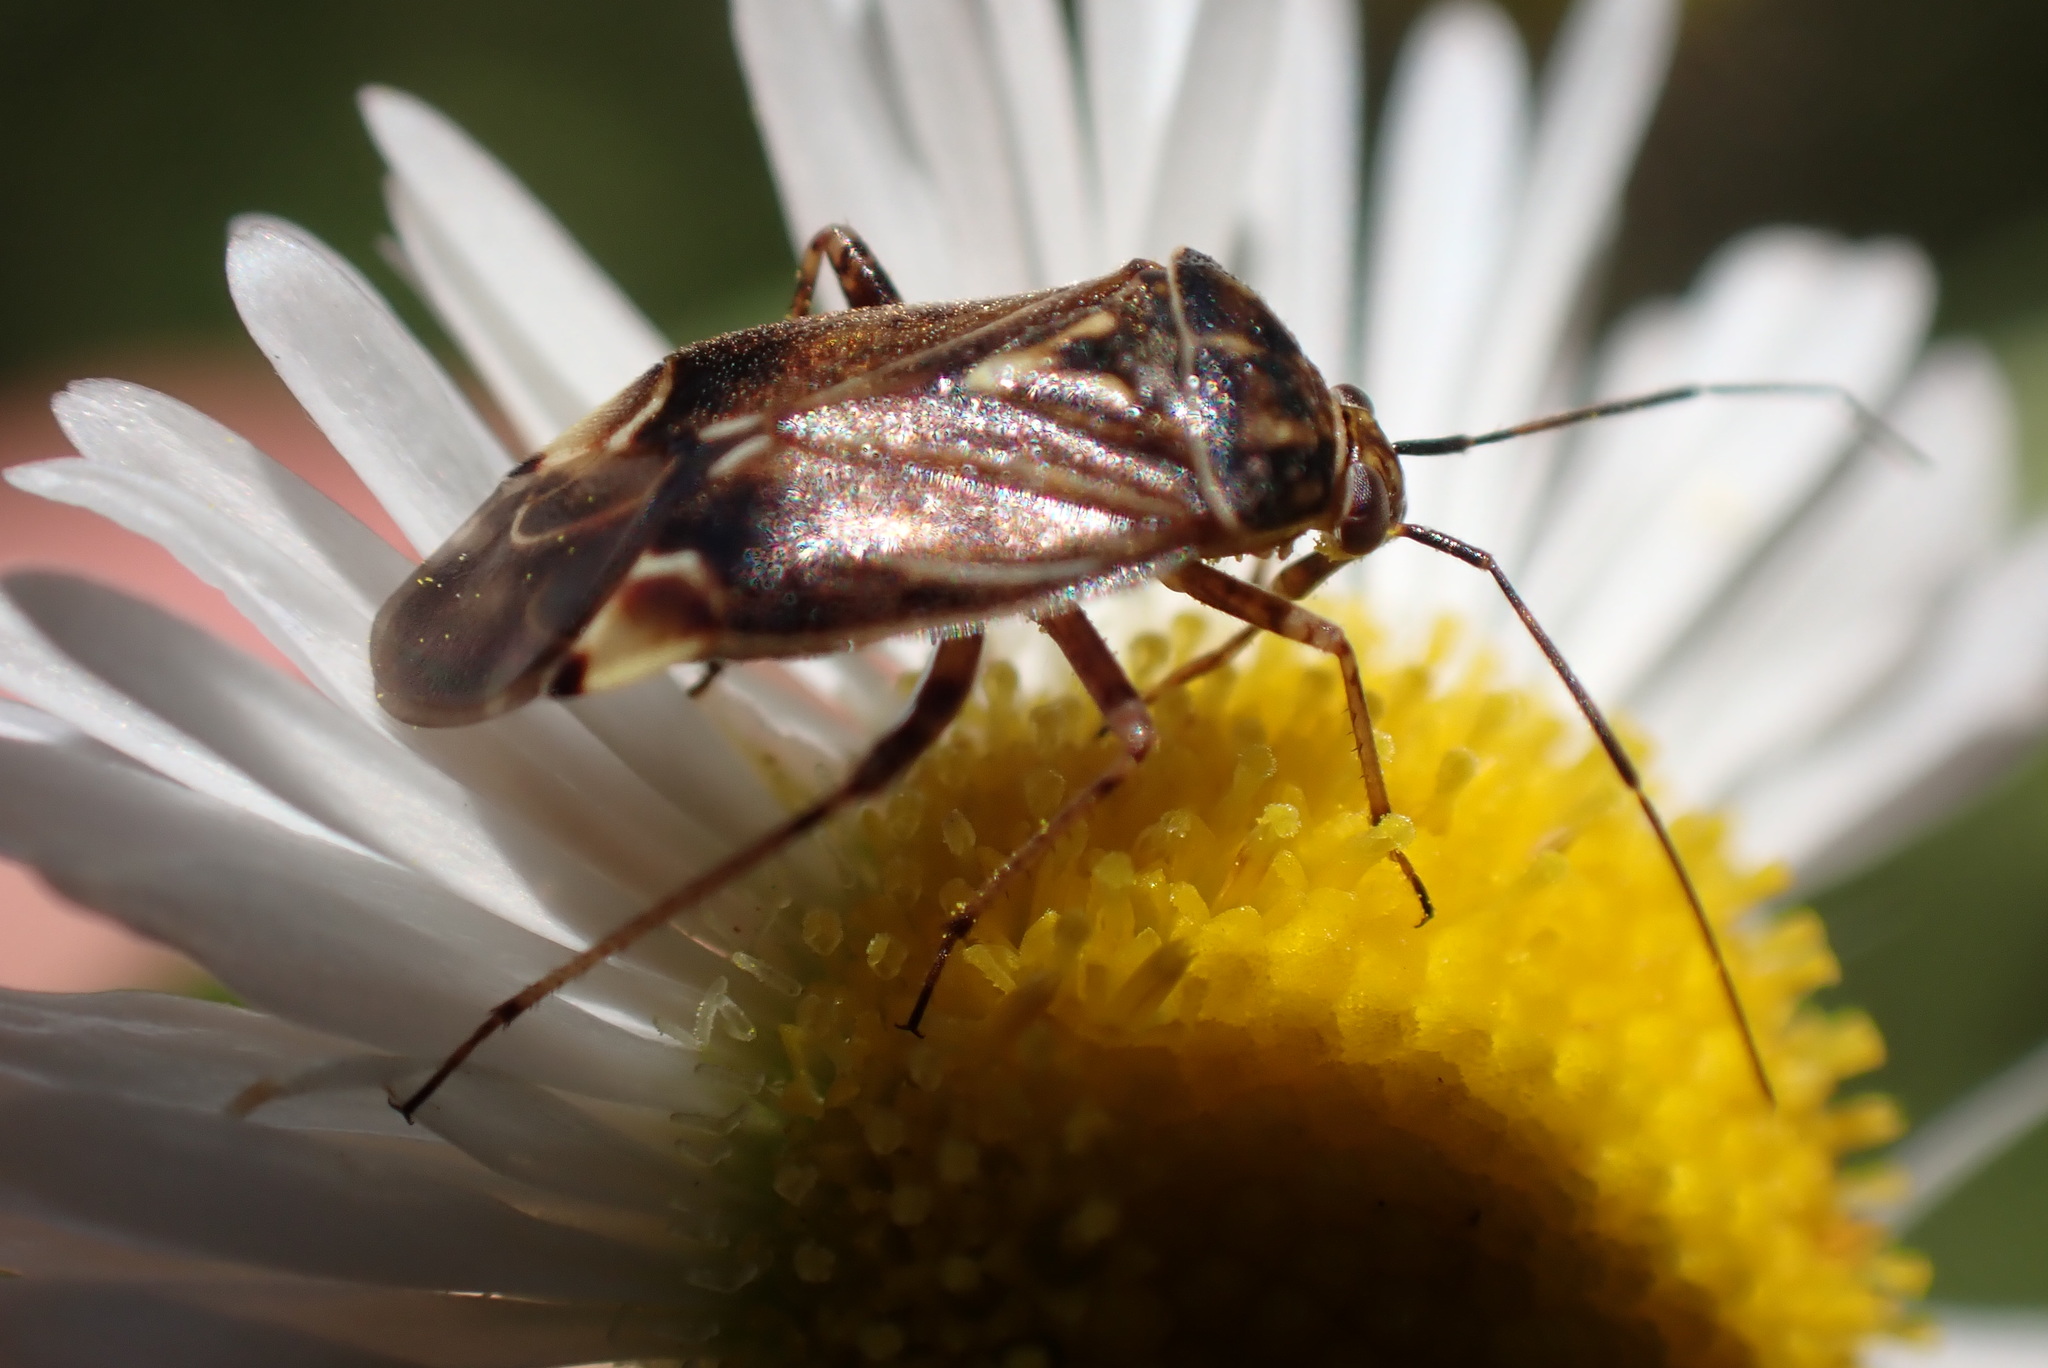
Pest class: lygus_bug